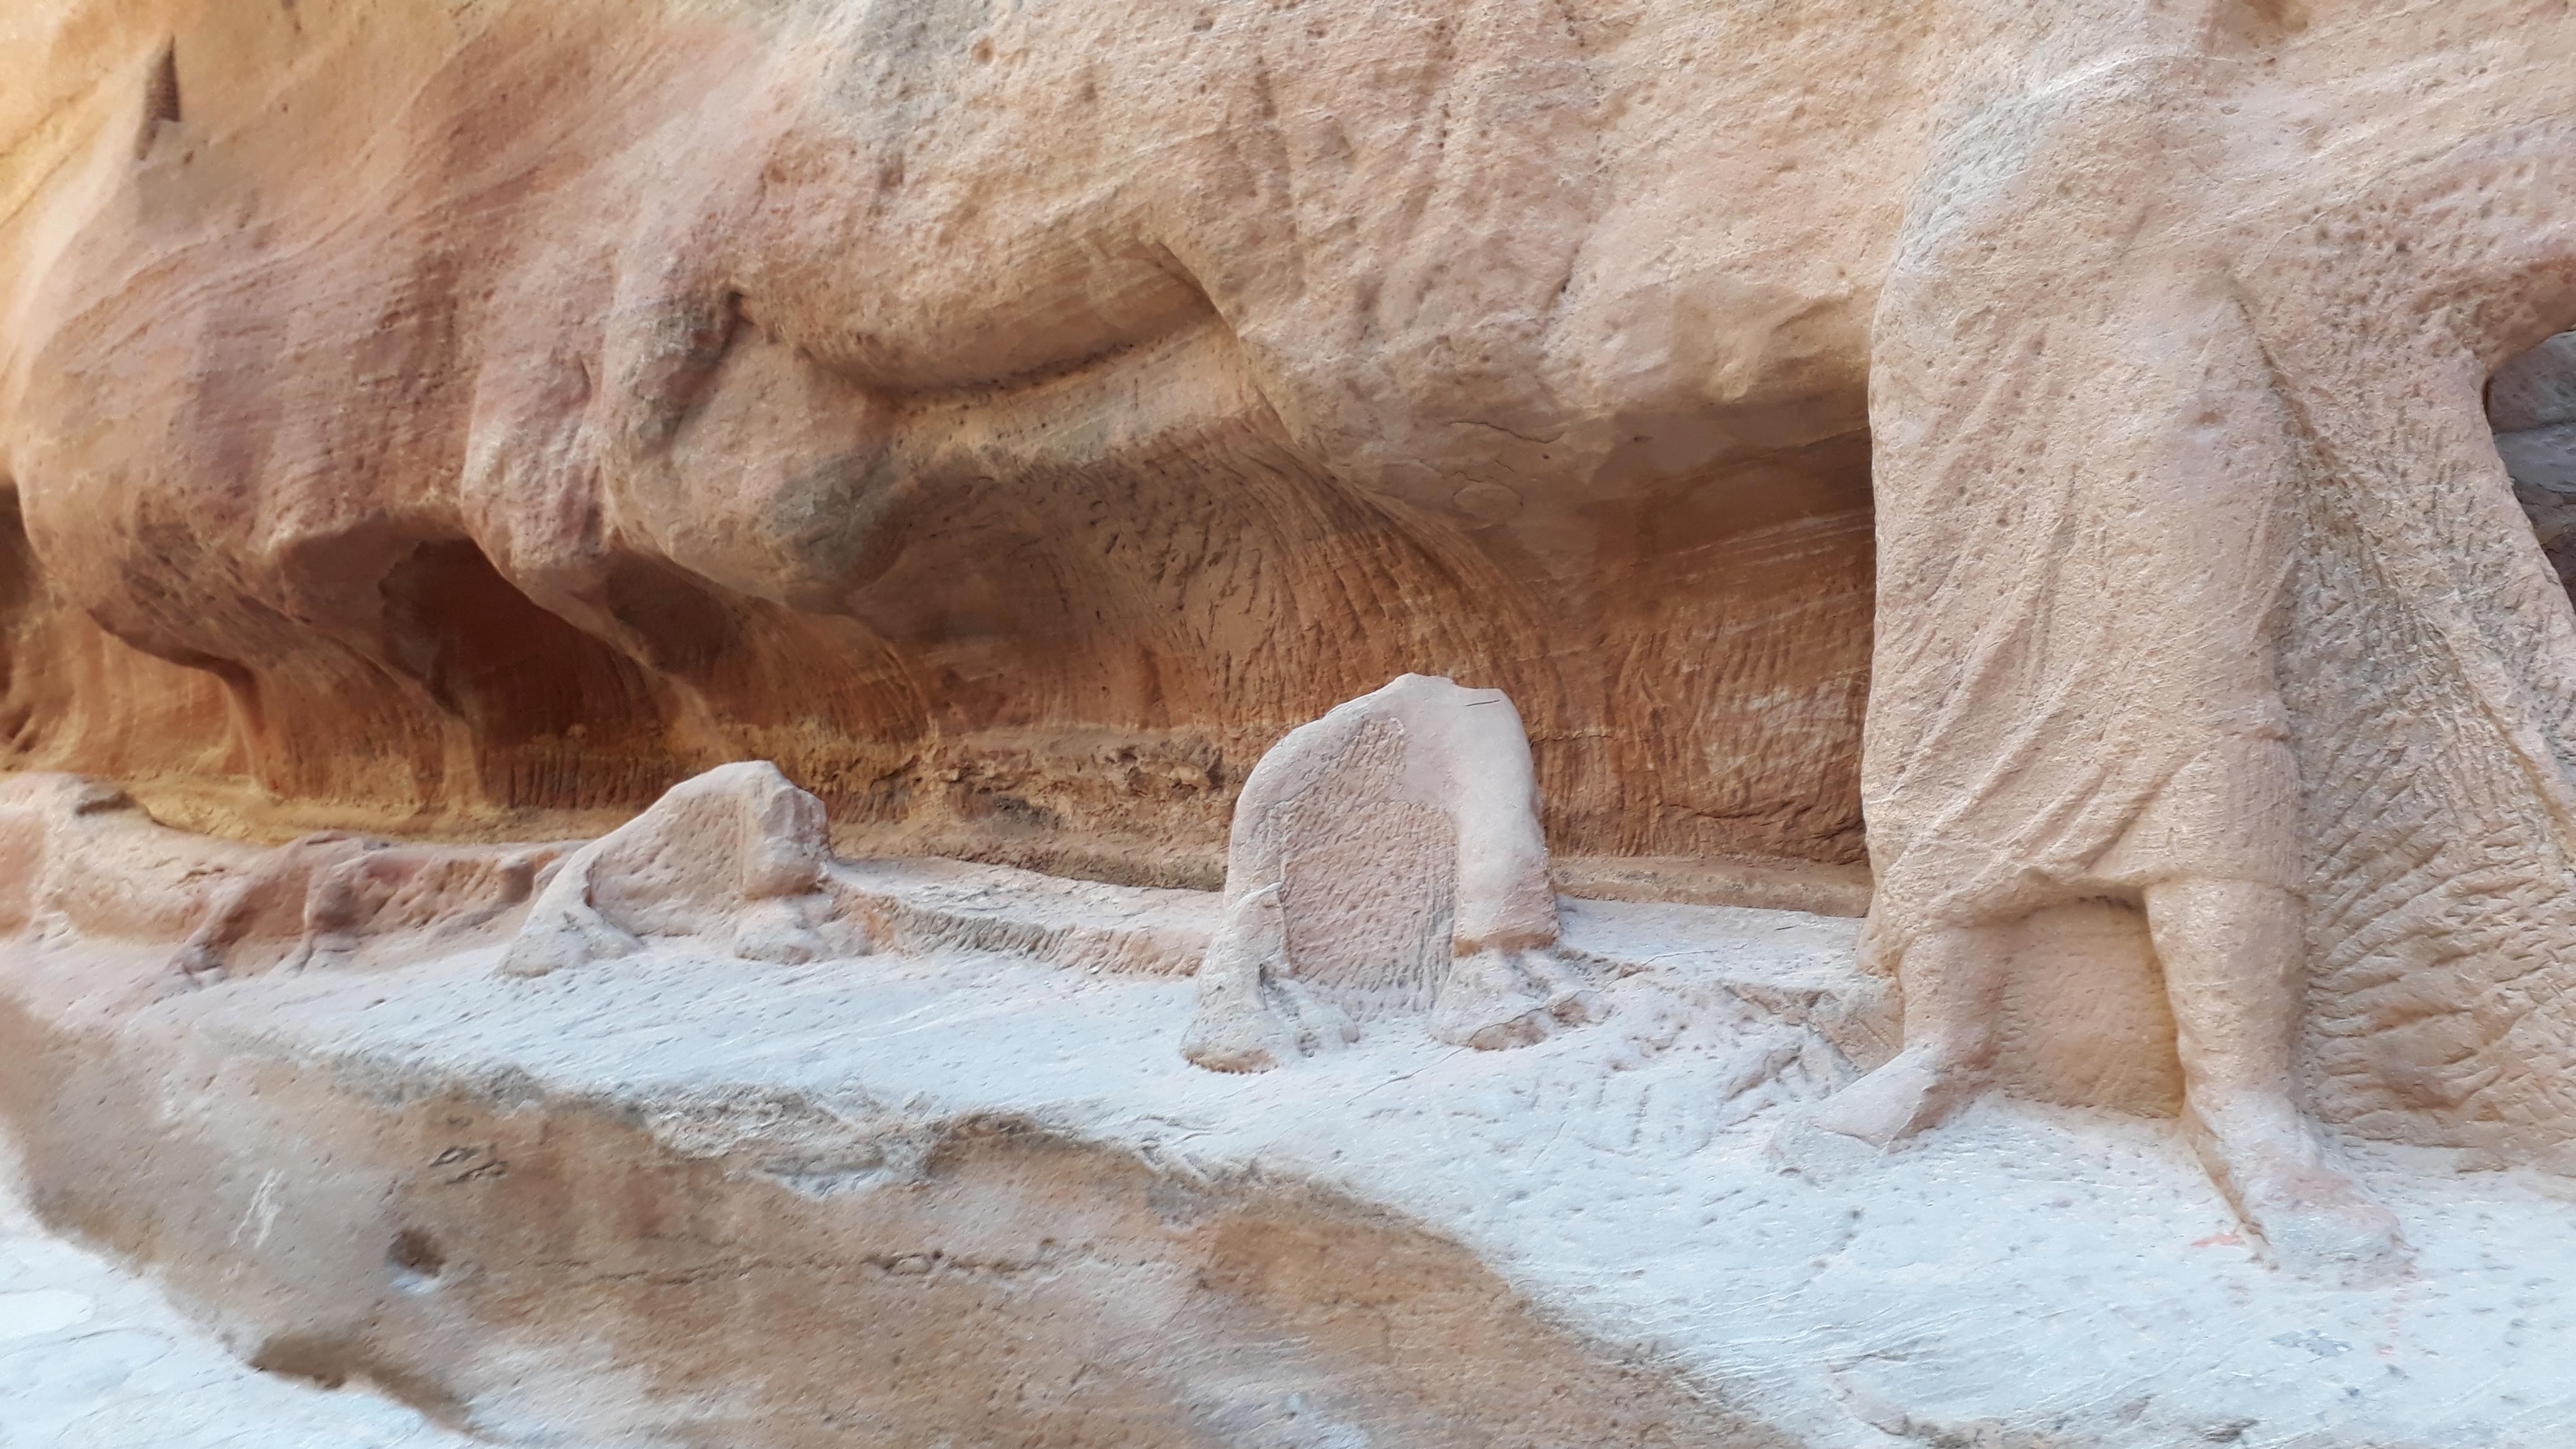
petra, ancient, history, crafted, mountain, statue, stone, jordan, historical, person, Al anbat, Anbat, natural environment, bedrock, fawn, landscape, terrestrial animal, formation, archaeological site, outcrop, cliff dwelling, geology, arch, sand, soil, rock, erosion, wildlife, ancient history, limestone, plateau, badlands, makhtesh, aeolian landform, historic site, wadi, art, carving, fault, intrusion, artifact, stone carving, recreation